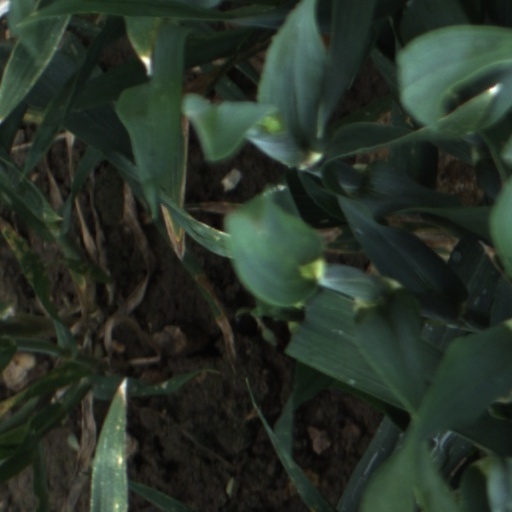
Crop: wheat